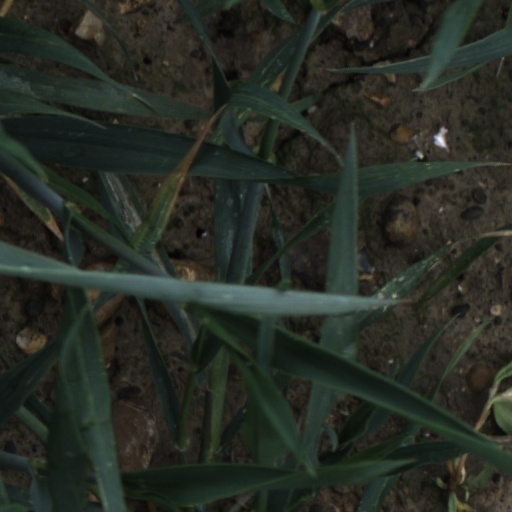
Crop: wheat